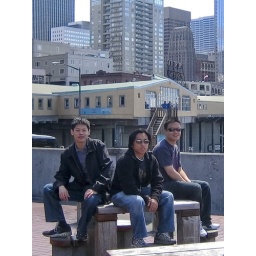
Chilling near the coast at Pike's Place Market, awaiting our table at Etta's